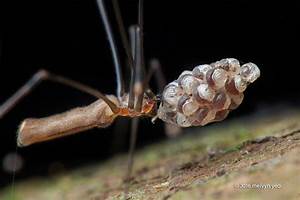
Label: spider